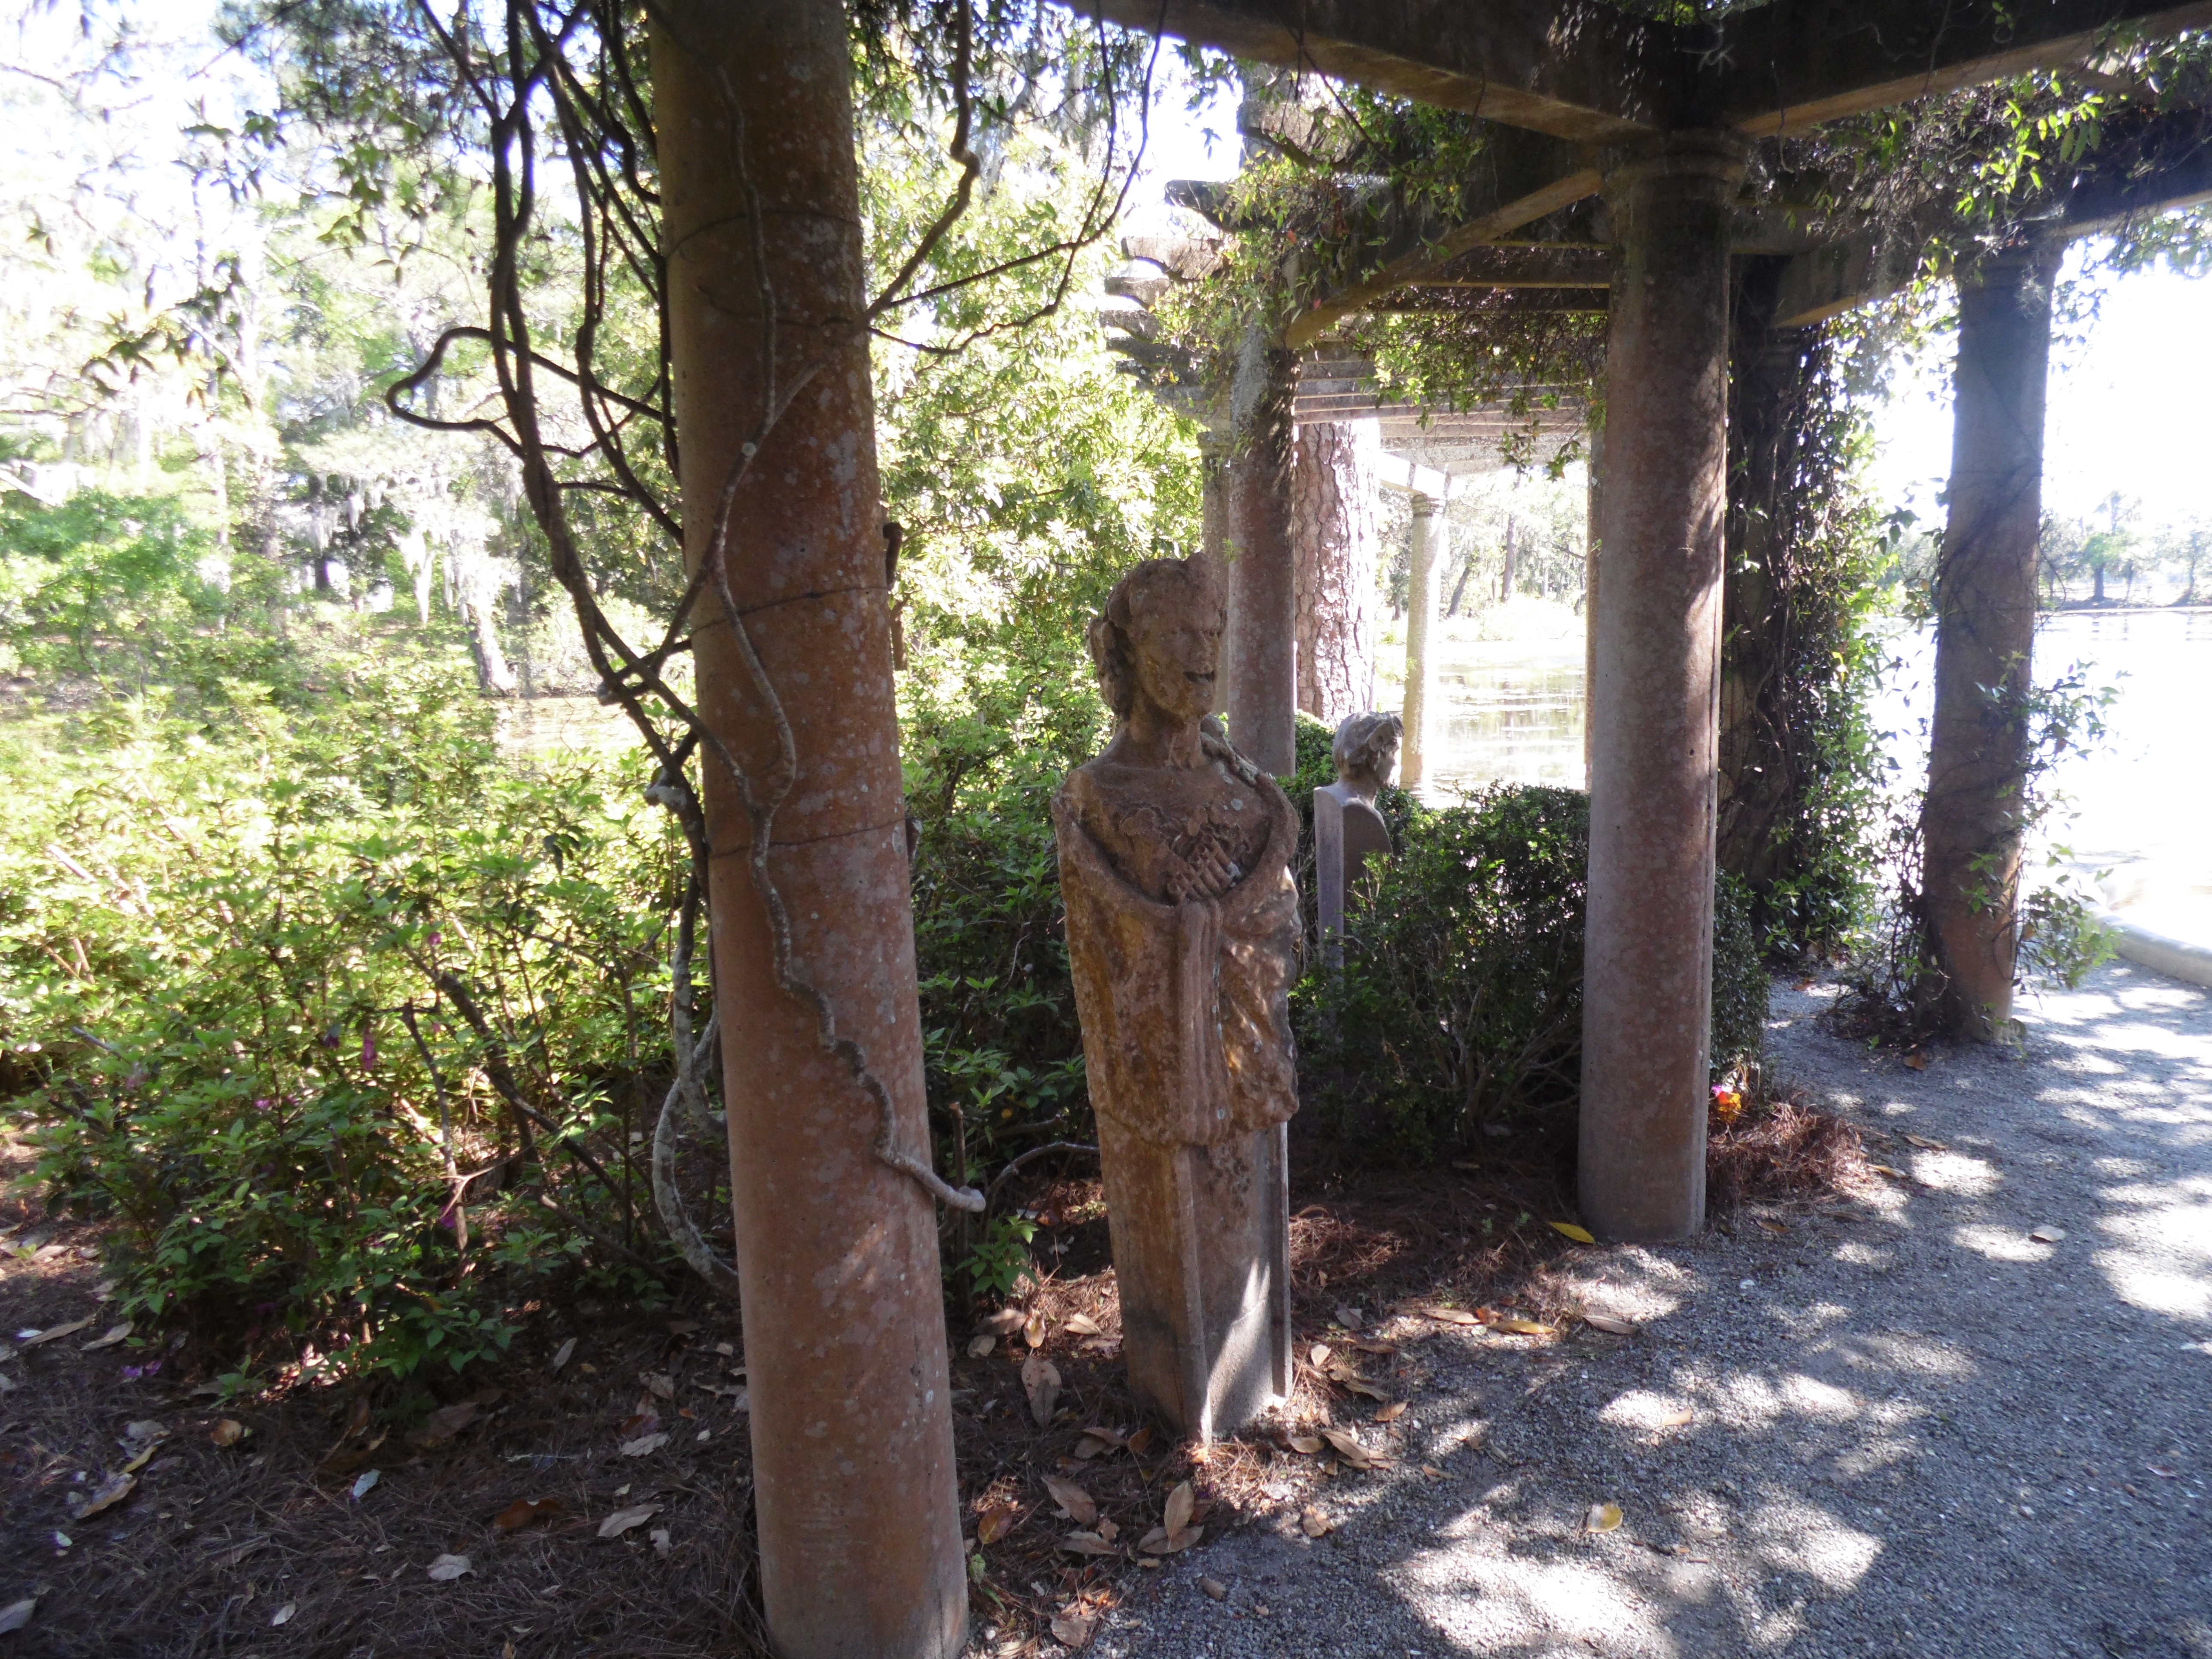
landscape, nature, outdoor, plant, vine, trail, leaf, flower, stone, summer, statue, decoration, spring, natural, park, artist, property, botany, garden, flora, season, art, landscaping, design, gardening, decorative, garden art, outdoor structure